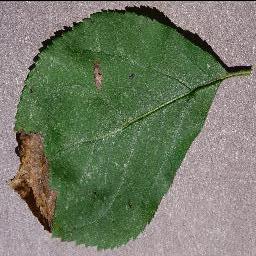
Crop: apple
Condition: black_rot